Axel Ohlin

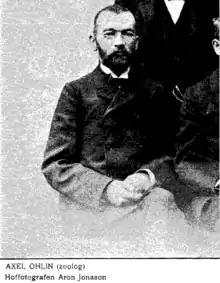
Axel Ohlin

Axel Gabriel Ohlin (31 July 1867 – 12 July 1903) was a Swedish zoologist and Arctic and Antarctic explorer.